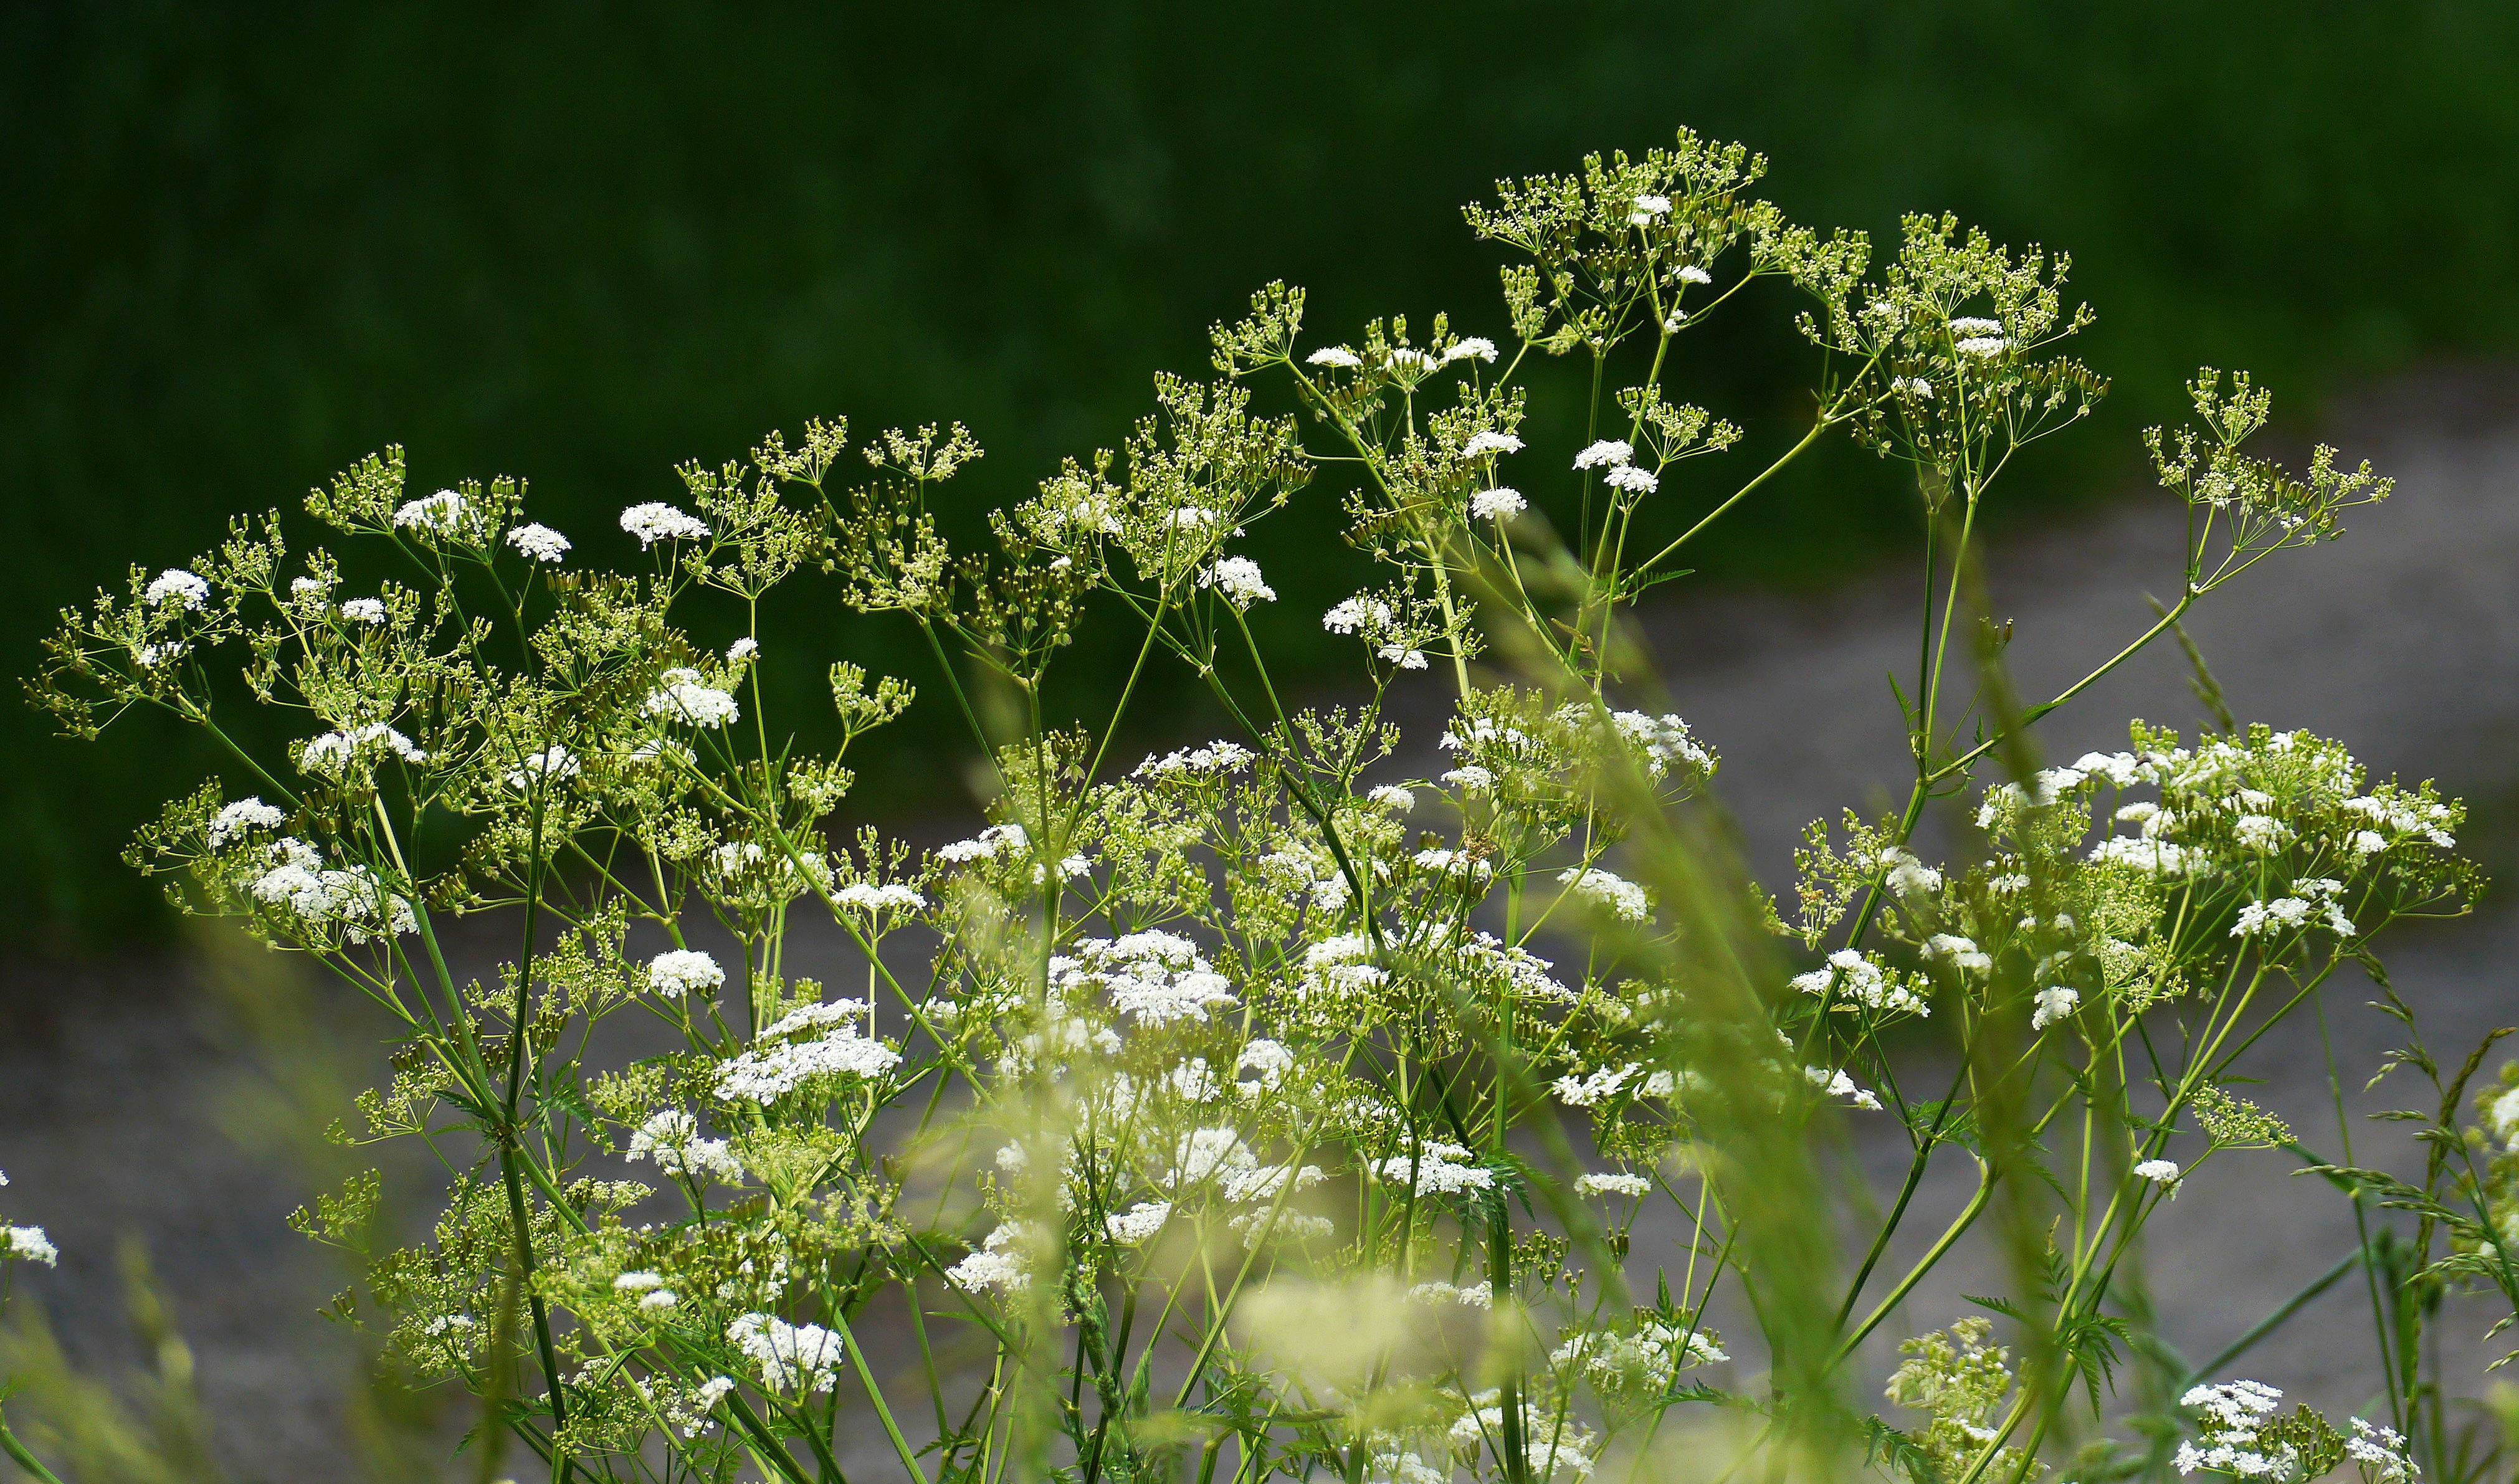
nature, blossom, plant, white, meadow, flower, bloom, green, herb, produce, vegetable, botany, flora, wildflower, weed, stalk, wild plant, roadside, filigree, anthriscus, fodder plant, flowering plant, umbel, cow parsley, giersch, double doldiger pollen, pointed rain, land plant, apiales, parsley family, geissfuss